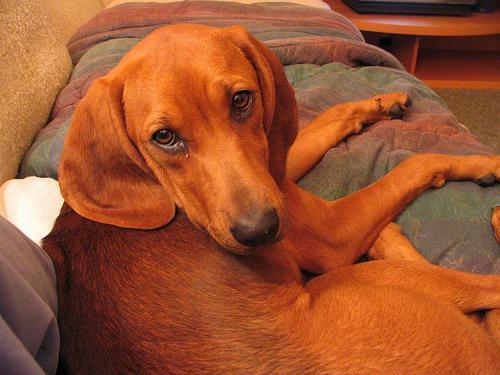
redbone